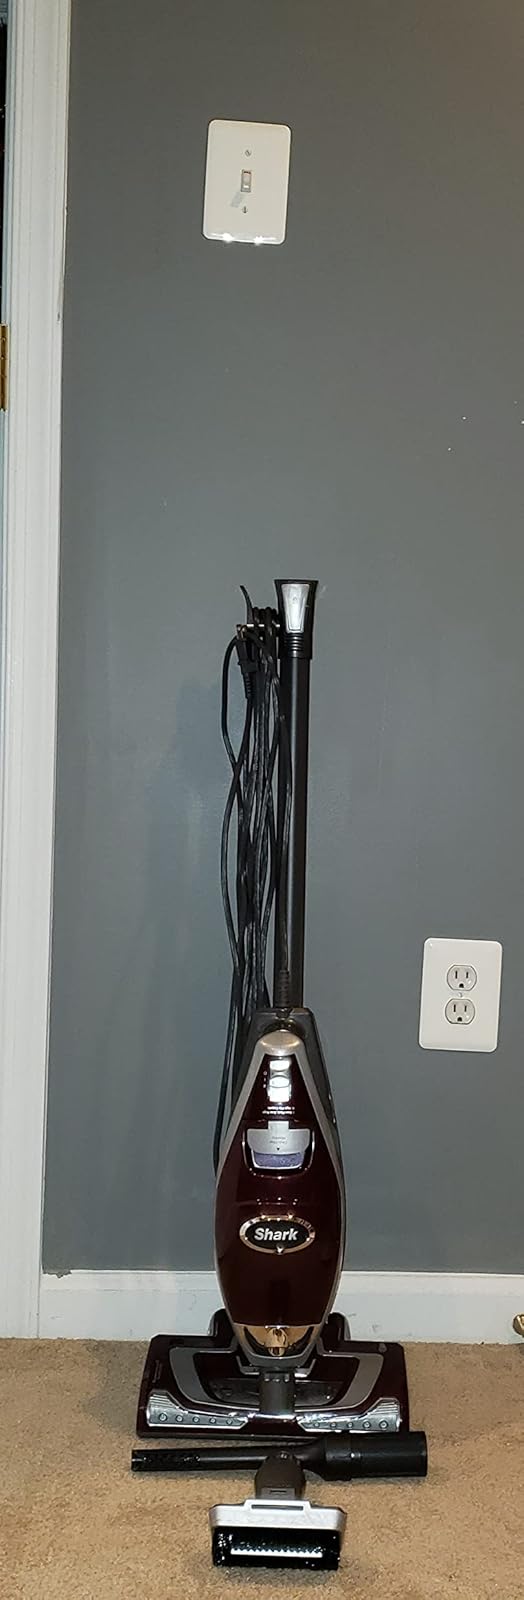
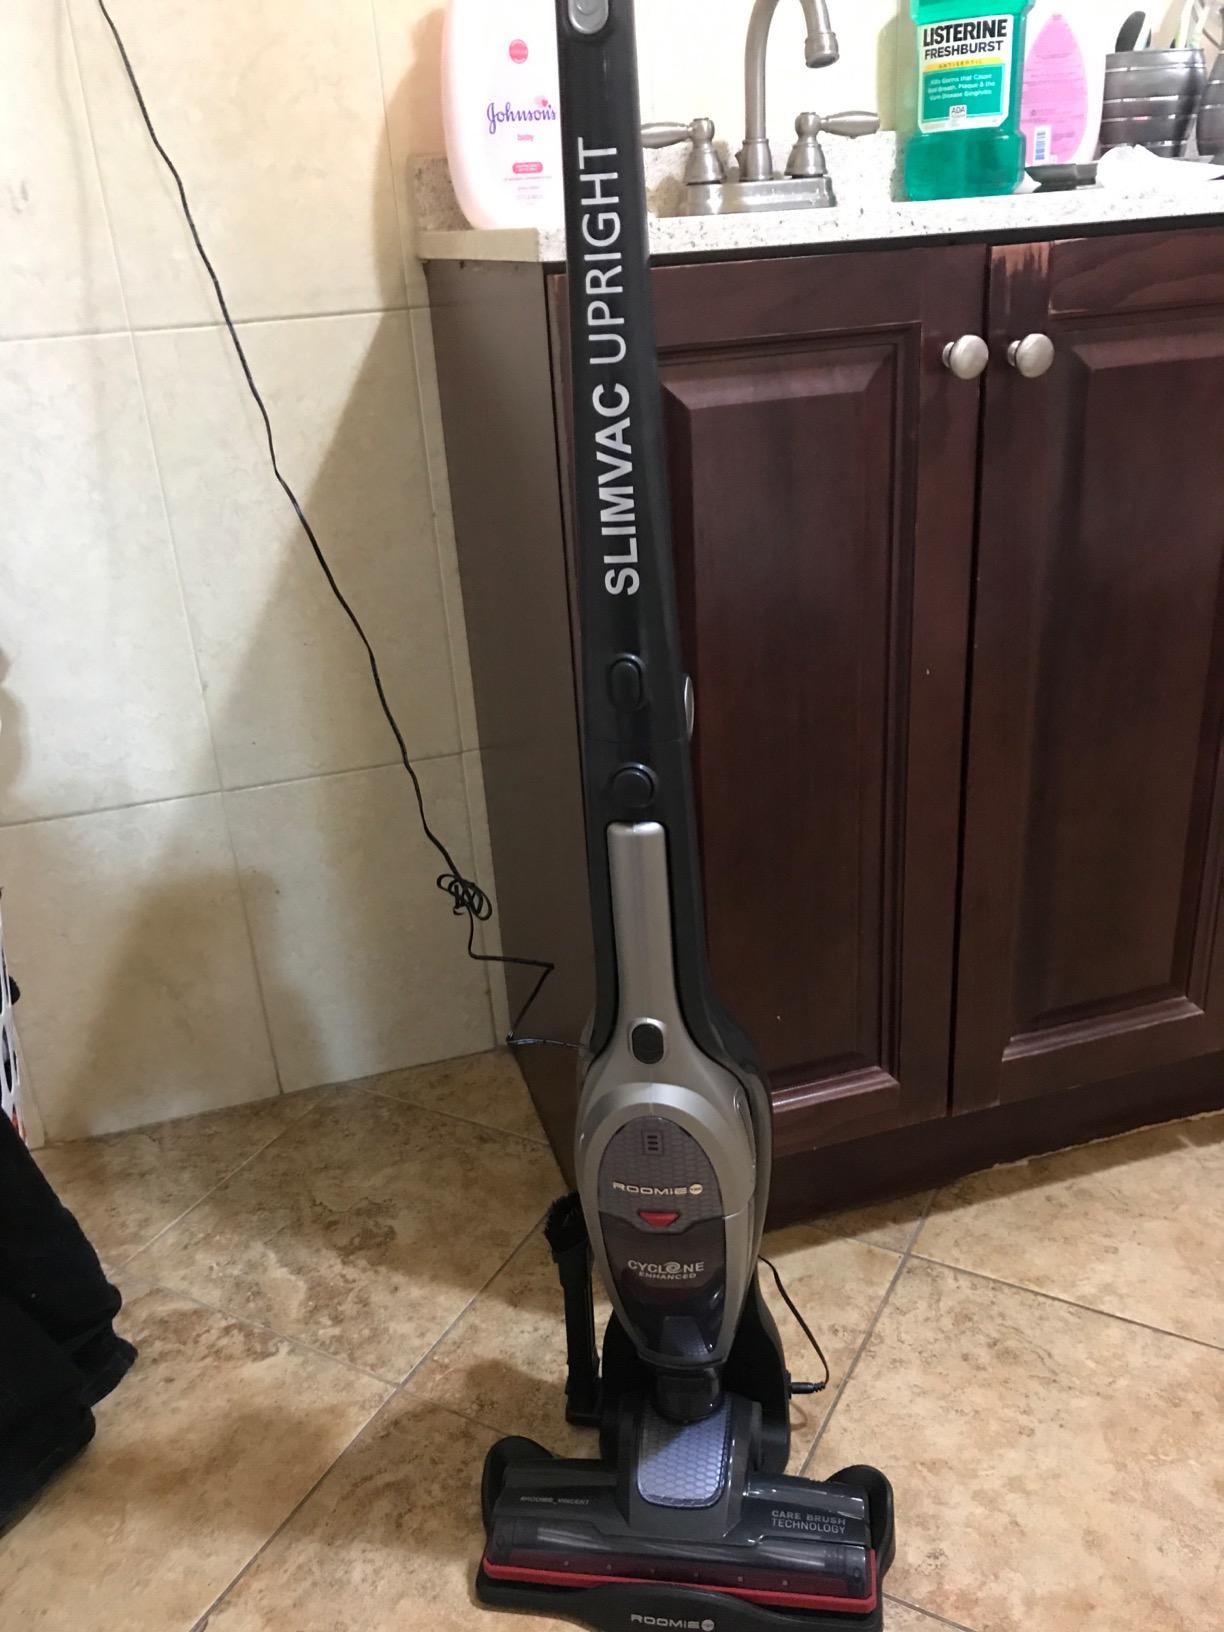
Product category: items_vacuum
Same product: no